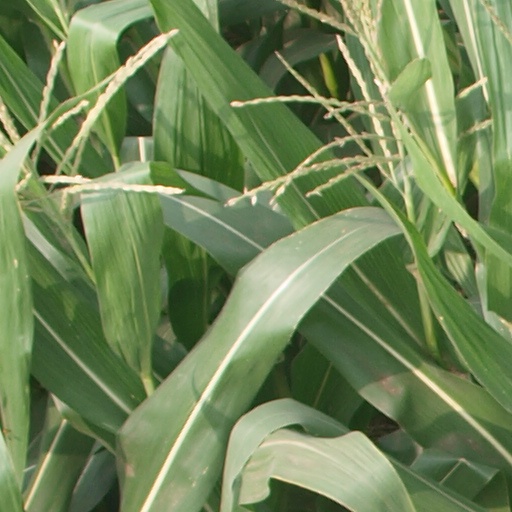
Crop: maize; corn